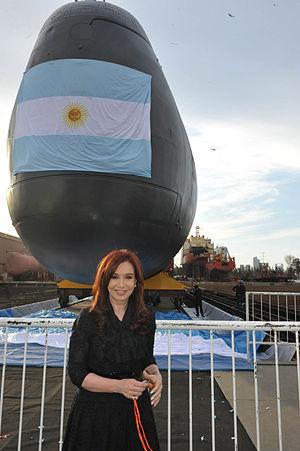
Le ARA San Juan (S-42) est un sous-marin diesel-électrique de la classe « Santa Cruz » en service dans la Marine argentine de 1985 à 2017, date de son naufrage, et dont l'épave est localisée le 16 novembre 2018.